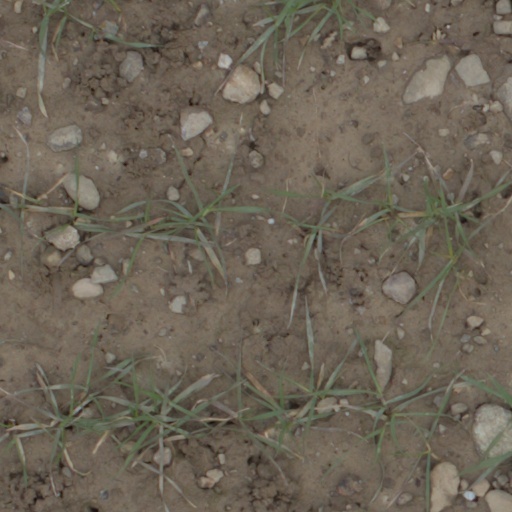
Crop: wheat